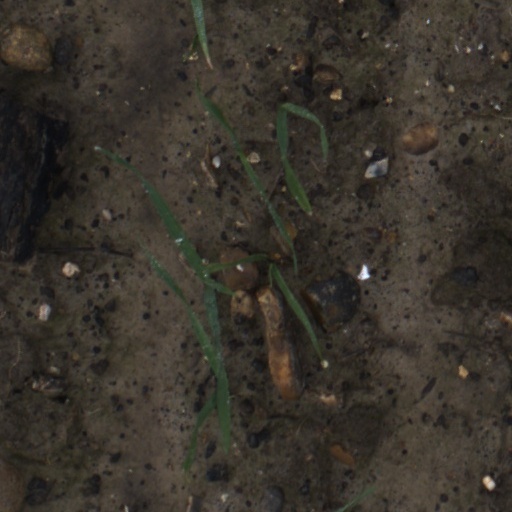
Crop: wheat